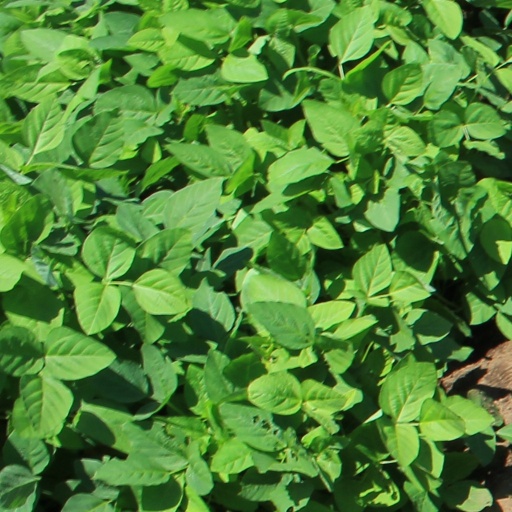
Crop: soybean